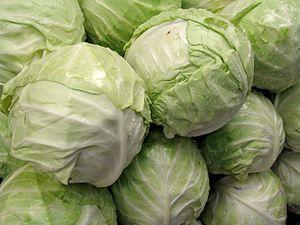
La cuisine thaïlandaise, bien que semblable en certains points avec celle de ses voisins chinois, indiens et birmans, se démarque par des saveurs et ingrédients originaux : curry, menthe, citronnelle, coriandre, basilic rouge. Pimentée à l'excès pour le palais occidental et presque toujours accompagnée de nuoc mam, elle rencontre un succès international croissant. Voici donc une liste des ingrédients utilisés en cuisine thaïlandaise.